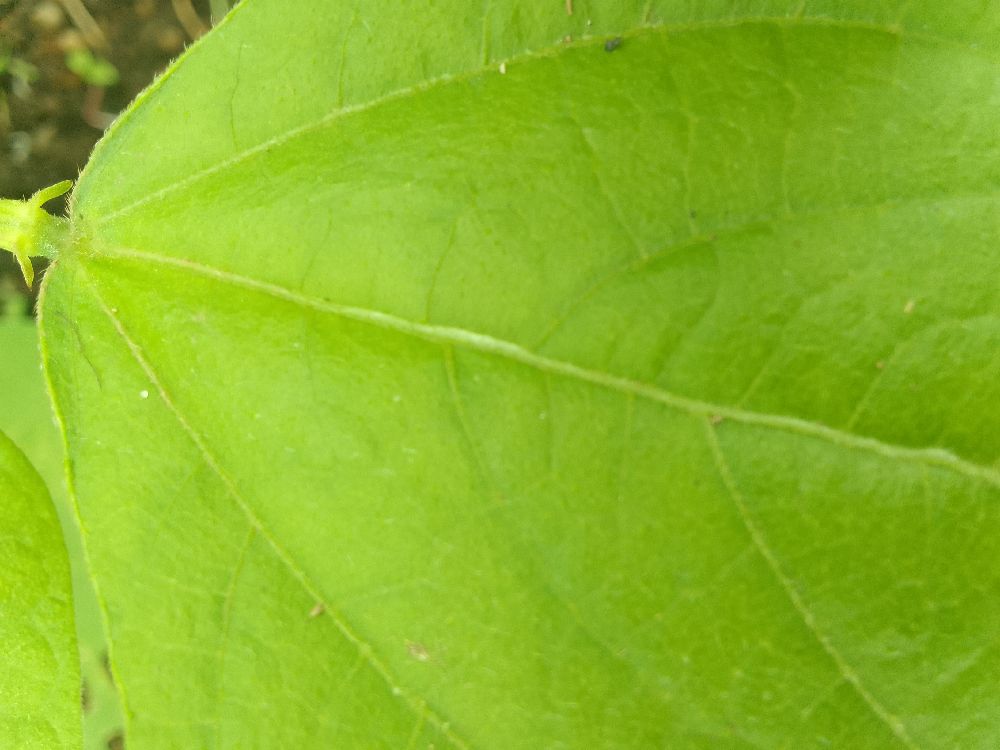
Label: healthy